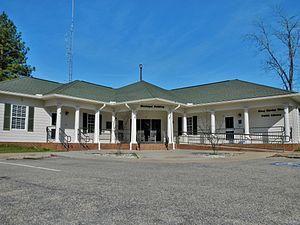
Brantley est une ville du comté de Crenshaw, dans l'État de l'Alabama, aux États-Unis. En 2007, sa population était de 915 habitants.